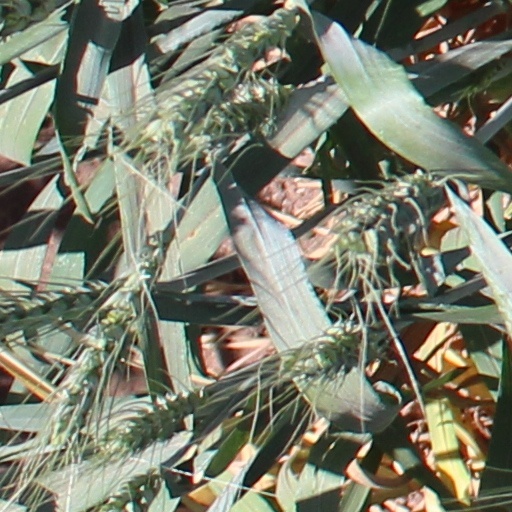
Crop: wheat